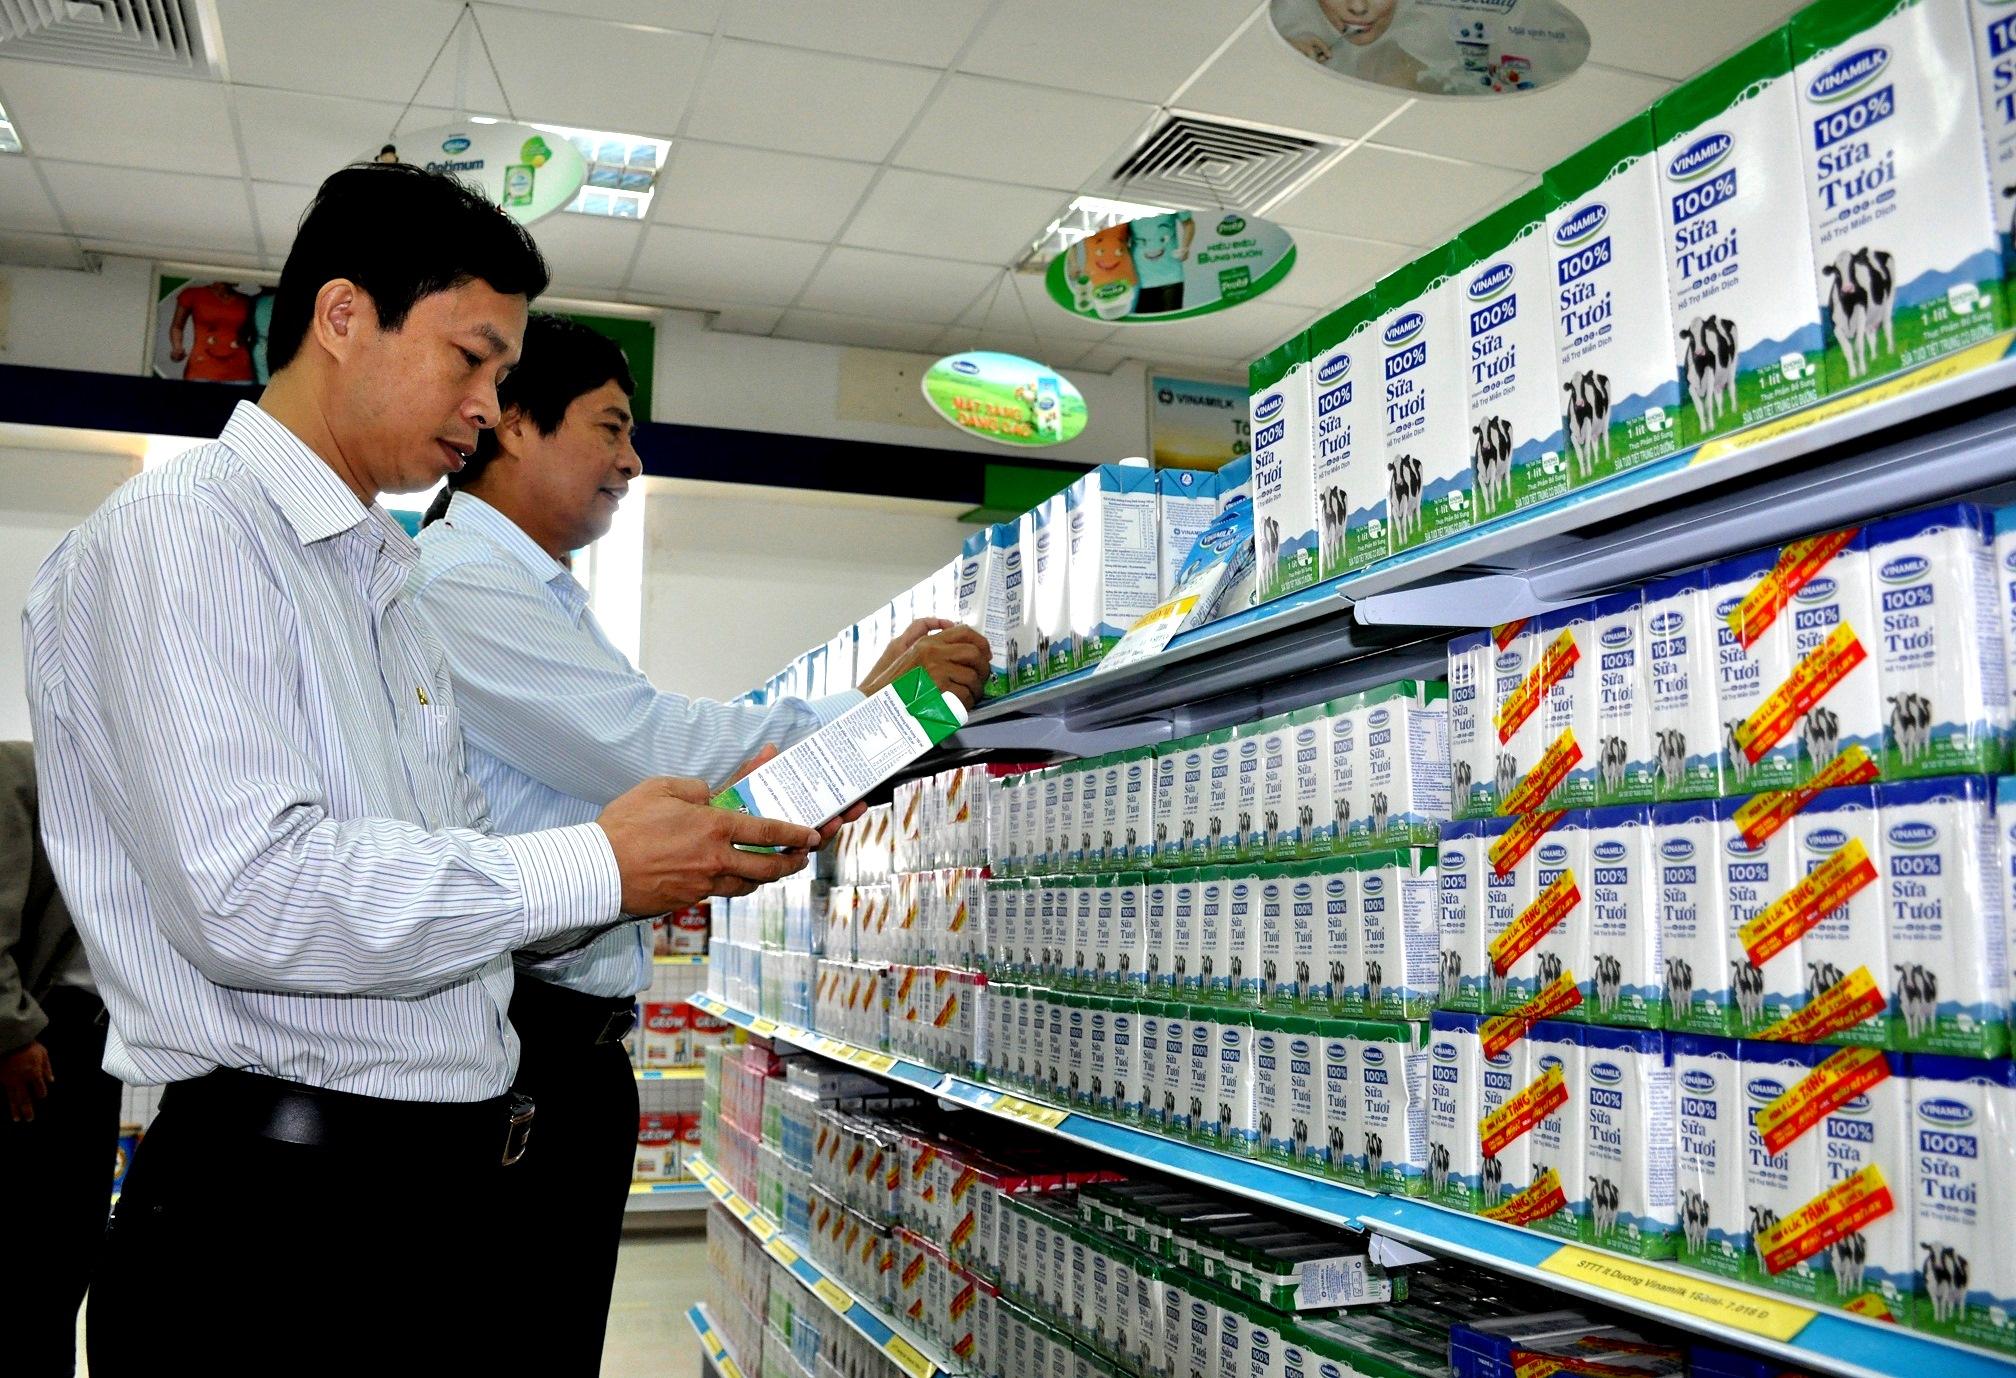
hai người đàn ông này đang xem xét các sản phẩm sữa